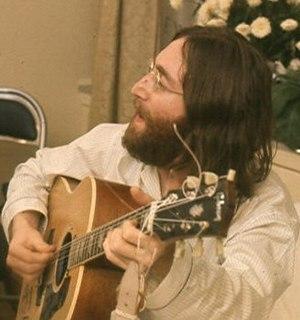
La discographie de John Lennon comprend l'ensemble des disques qu'il a publiés durant sa carrière solo, de son premier album expérimental, Unfinished Music No.1: Two Virgins en 1968, à son assassinat en 1980, ainsi que tous les albums publiés à titre posthume, sous la direction de sa femme Yoko Ono, qu'ils contiennent ou non des titres inédits. Ce sont ainsi près de 25 albums auxquels s'ajoutent une vingtaine de singles. Ces disques complètent par ailleurs tous les disques enregistrés avec les Beatles, entre 1962 et 1970.
Cette liste de militants pour la paix comprend des personnes qui ont préconisé de manière proactive la résolution diplomatique, philosophique et non militaire des principaux conflits territoriaux ou idéologiques par des moyens et des méthodes non violents. Les militants pour la paix travaillent généralement avec d'autres dans l'ensemble des mouvements anti-guerre et de paix pour concentrer l'attention du monde sur ce qu'ils perçoivent comme l'irrationalité des conflits, des décisions et des actions violents. Ils initient et facilitent ainsi de vastes dialogues publics destinés à modifier de manière non violente les accords de société de longue date directement liés et maintenus par les divers processus de pensée violents, habituels et historiquement craintifs qui se trouvent au cœur de ces conflits, avec l'intention de mettre fin pacifiquement aux conflits eux-mêmes.
All You Need Is Love est une chanson des Beatles, écrite par John Lennon, mais créditée à Lennon/McCartney. La chanson est jouée et enregistrée dans le cadre de la participation du groupe à Our World, la première émission en mondovision — c'est-à-dire diffusée en direct par satellite dans le monde entier — de l'histoire, le 25 juin 1967, pour un auditoire dont l'estimation varie de 400 à 700 millions de téléspectateurs. Les Beatles, choisis pour représenter la Grande-Bretagne lors de cet événement télévisé organisé par la BBC, interprètent All You Need Is Love en direct du studio nᵒ 1 d'Abbey Road, et sortent dans la foulée un single, publié le 7 juillet 1967 au Royaume-Uni et dix jours plus tard aux États-Unis, qui se classe numéro un dans de nombreux pays.
Give Peace a Chance est la première chanson officielle produite de la carrière solo de John Lennon et sortie en juillet 1969. Elle est écrite par Lennon mais crédité originellement à Lennon/McCartney.